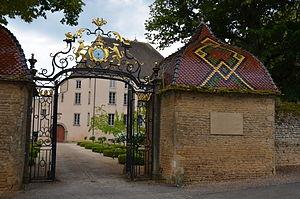
Entrée du château de Pierreclos, Saône et Loire (France)
Le château de Pierreclos est situé sur la commune de Pierreclos en Saône-et-Loire, sur une terrasse verrouillant la vallée de la Petite Grosne.